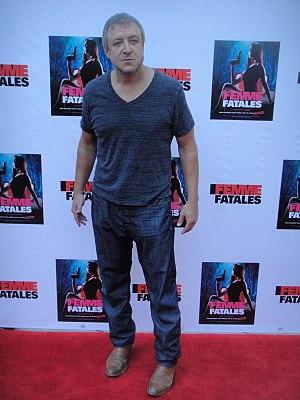
Paul Rae est un acteur américain.